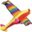
Label: airplane